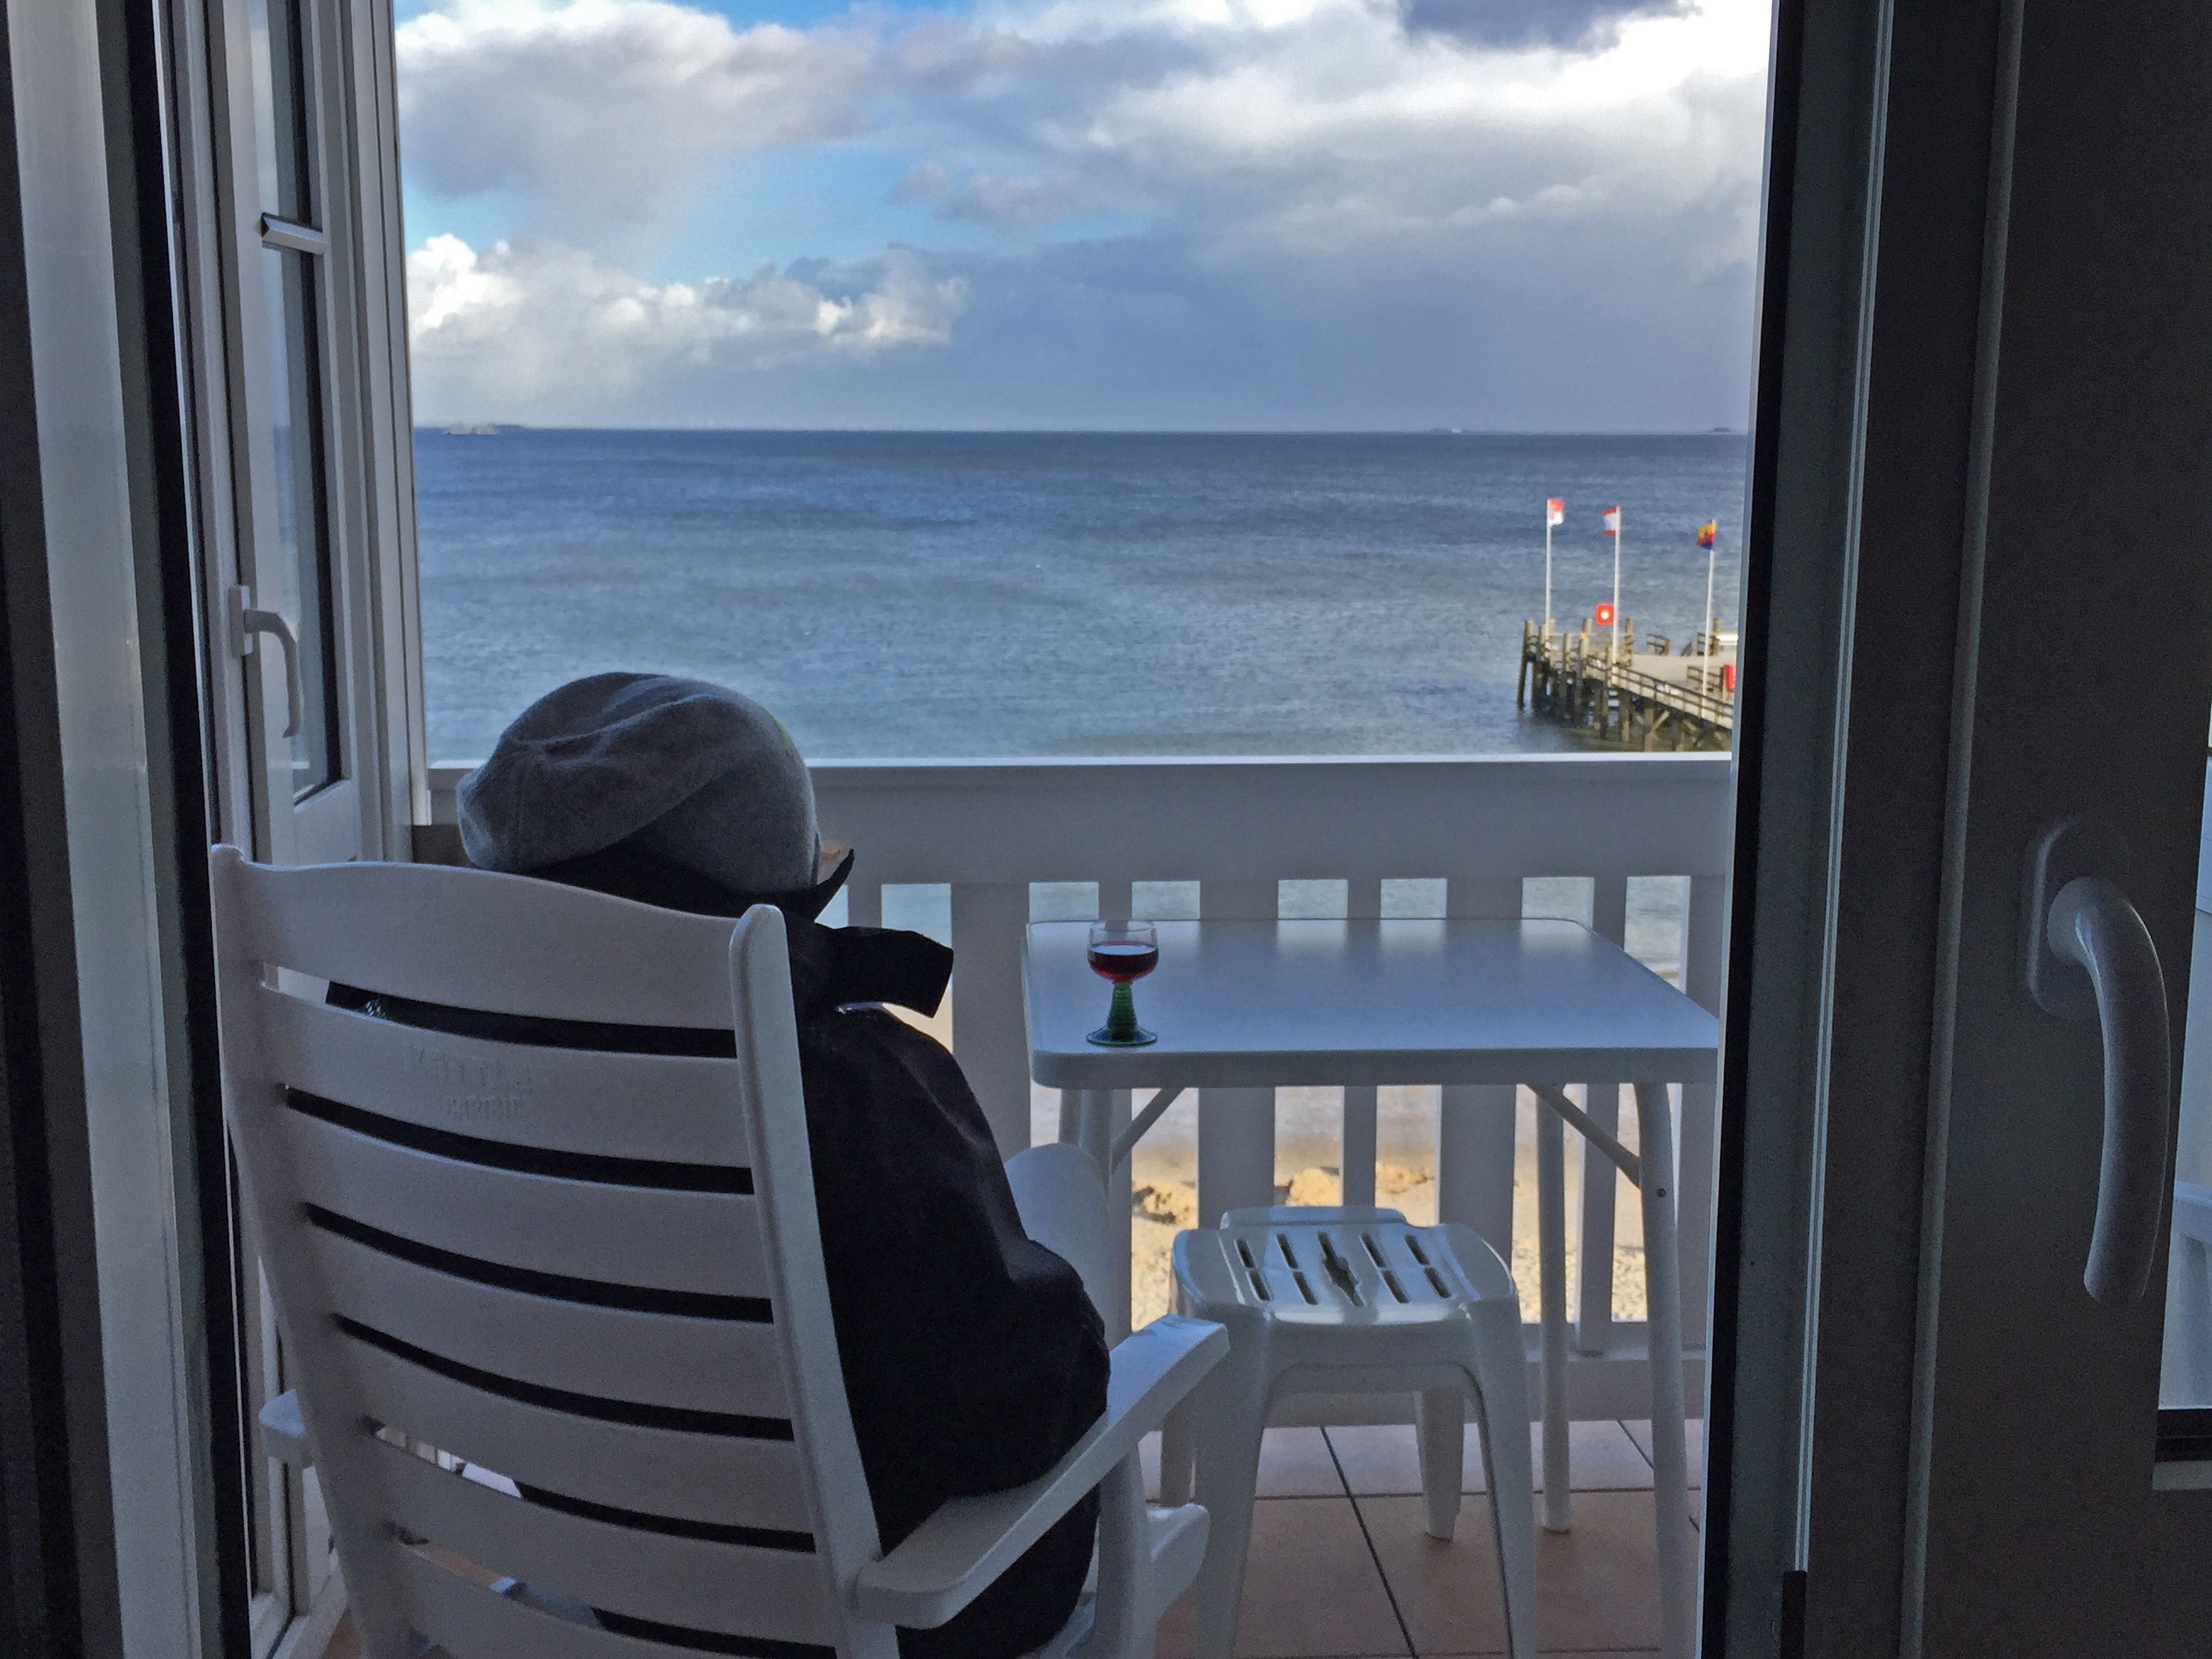
beach, sea, coast, water, house, window, home, vacation, balcony, relax, holiday, island, blue, rest, apartment, interior design, relaxation, holidays, north sea, recovery